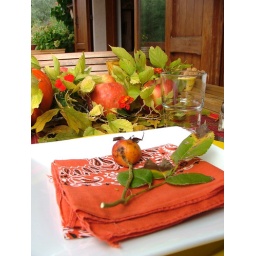
tablescape in yellow & orange - Pumpkin, pomgranate and apples